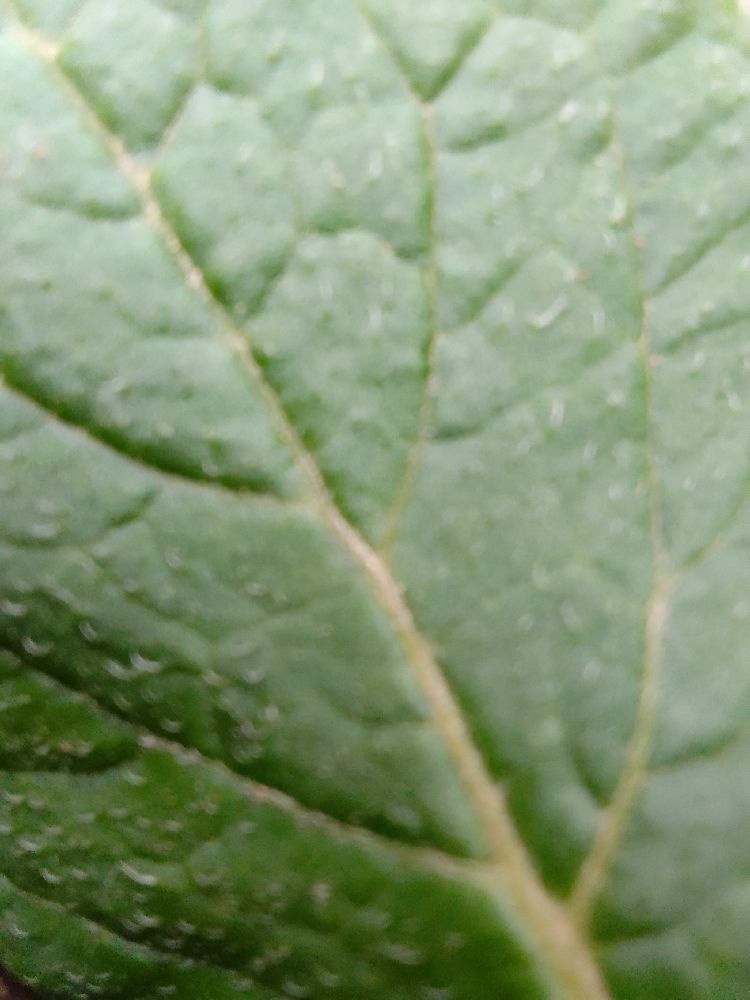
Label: Healthy